Whitecourt

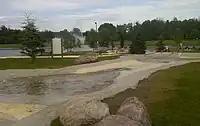
The Whitecourt River Slides overlooking the pond and fountain in Festival Park

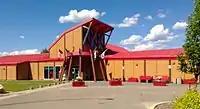
Whitecourt's Forest Interpretive Centre

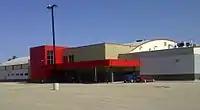
JDA Place, home of the Whitecourt Wolverines of the AJHL

Attractions within Whitecourt include the Allan & Jean Millar Centre, Festival Park, the Forest Interpretive Centre and Heritage Park, and a variety of other facilities and parks.